Ohlone

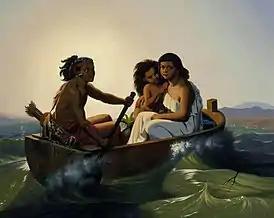
Depiction of an Ohlone family in a wooden boat on the San Francisco Bay. (c. 1870's; Charles Christian Nahl)

The storytelling of sacred narratives has been an important component of Ohlone indigenous culture for thousands of years, and continues to be of importance today. The narratives often teach specific moral or spiritual lessons, and are illustrative of the cultural, spiritual, and religious beliefs of the tribe. Because not all the Ohlone bands shared a unified identity, and therefore have varying religious and spiritual beliefs, the stories are unique to the tribe. Today, sacred narratives are still an important part of the Ohlone culture. Only a minimal number of sacred stories have survived Spanish colonization during the 1700s and 1800s due to ethnographic efforts in the Missions. Many Ohlone bands refer to anthropologic records to reconstruct their sacred narratives because some Ohlone people living in the missions acted as "professional consultants" for anthropologic research, and therefore told their past stories. The problem with this type of recording is that the stories are not always complete due to translation differences where meaning can be easily misunderstood.